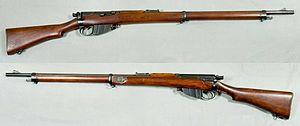
La Birmingham Small Arms est un fabricant d'armes anglais, sous-traitant la fabrication du fusil Gewehr 71 ou du fusil-mitrailleur Lewis Mark I et ayant racheté la compagnie de production d'avions de chasse Airco.